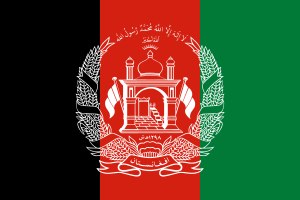
Afghanistans flag
Afghanistans flag
Afghanistans flag består af tre lige brede lodrette striber, sort, rødt og grønt, med nationalemblemet i hvidt midt i det røde felt. Nationalemblemet forestiller en moske med en mihrab, som omfavnes af en krans til højre og venstre. Over moskeen ses en inskription – det er Shahadah. Under templet ses en anden inskription, nemlig årstallet for indførelsen for Afghanistans uafhængighed fra Storbritannien i 1919 – hvilket i den muslimske kalender er år 1298, som inskription lyder.